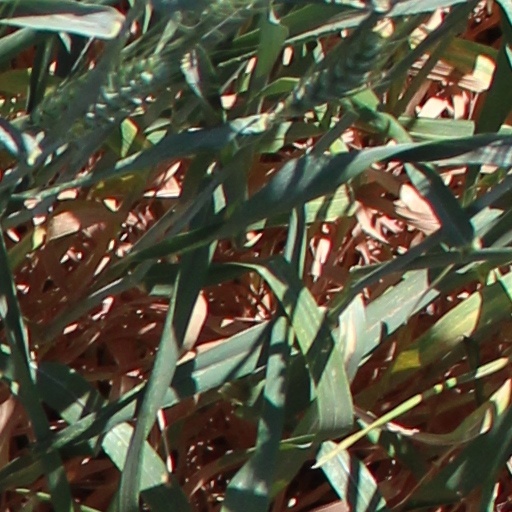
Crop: wheat